Answer in natural language. How many SideTables are visible in the scene? Choose between the following options: 2, 3, 0, 4 or 1
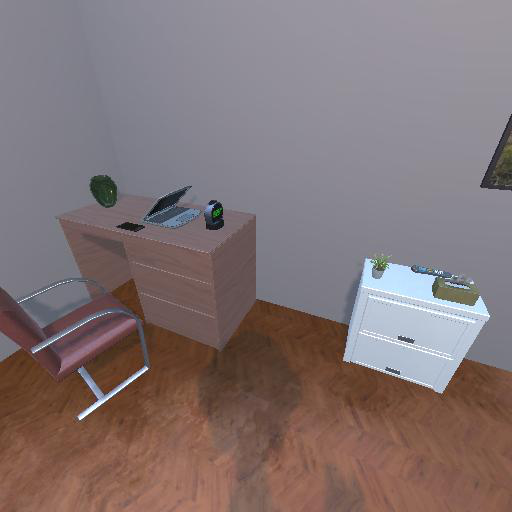
<answer>1</answer>